Hurricane Jose (2017)

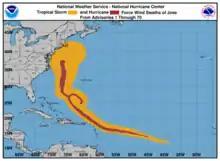
Hurricane Jose's wind history.

On September 19, rough surf and swells from Jose flooded portions of the Outer Banks of North Carolina, causing road closures along sections of NC 12. Jose produced a storm surge along the Atlantic coast, with the highest rise recorded at in Wachapreague, Virginia. The storm brought heavy winds and rain to Ocean City, Maryland on September 19, with large waves and strong currents flooding a parking lot at the Ocean City Inlet. Sand erosion at Assateague Island National Seashore forced the closure of two parking lots, but had otherwise negligible effects. On September 19, waves from Jose breached a dune and flooded a portion of Delaware Route 1 in Sussex County, Delaware, forcing the road to be closed and traffic detoured. Large waves from Jose caused beach erosion along the Jersey Shore. In North Wildwood, waves from the storm went over a seawall and high tide caused street flooding along the bay. Damage in North Wildwood reached an estimated $2 million. Flooding from Jose shut down Ocean Drive between Avalon and Sea Isle City. One person was found unconscious after being caught in a rip current in Asbury Park; she died in the hospital the following day. Rough waters in the Long Island Sound and Block Island Sound forced many Cross Sound Ferry trips on September 20 to be cancelled.